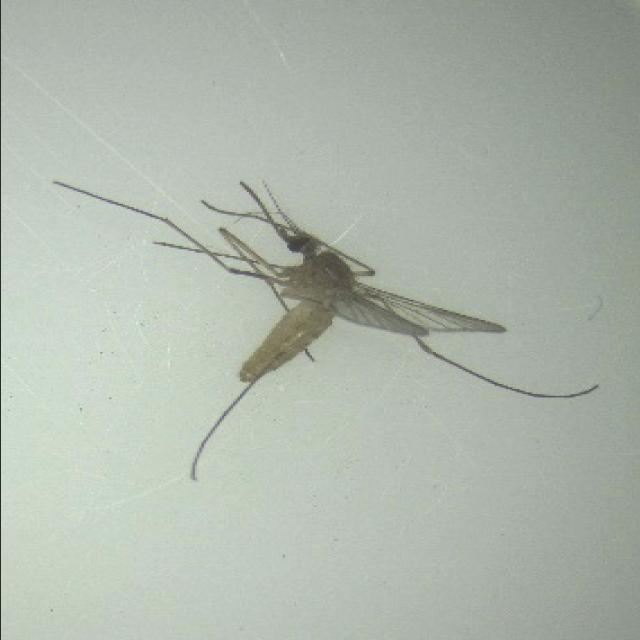
Species: culex_pipiens